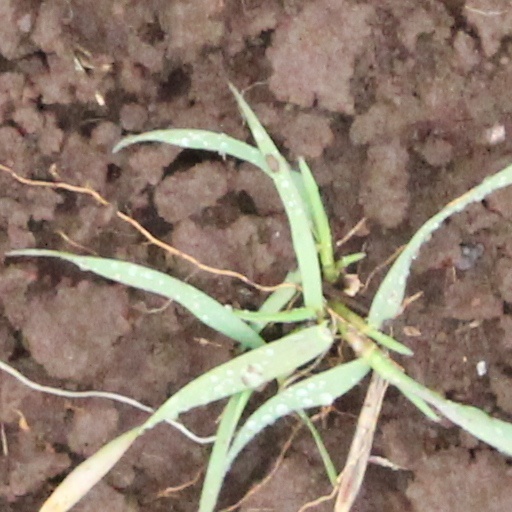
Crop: wheat